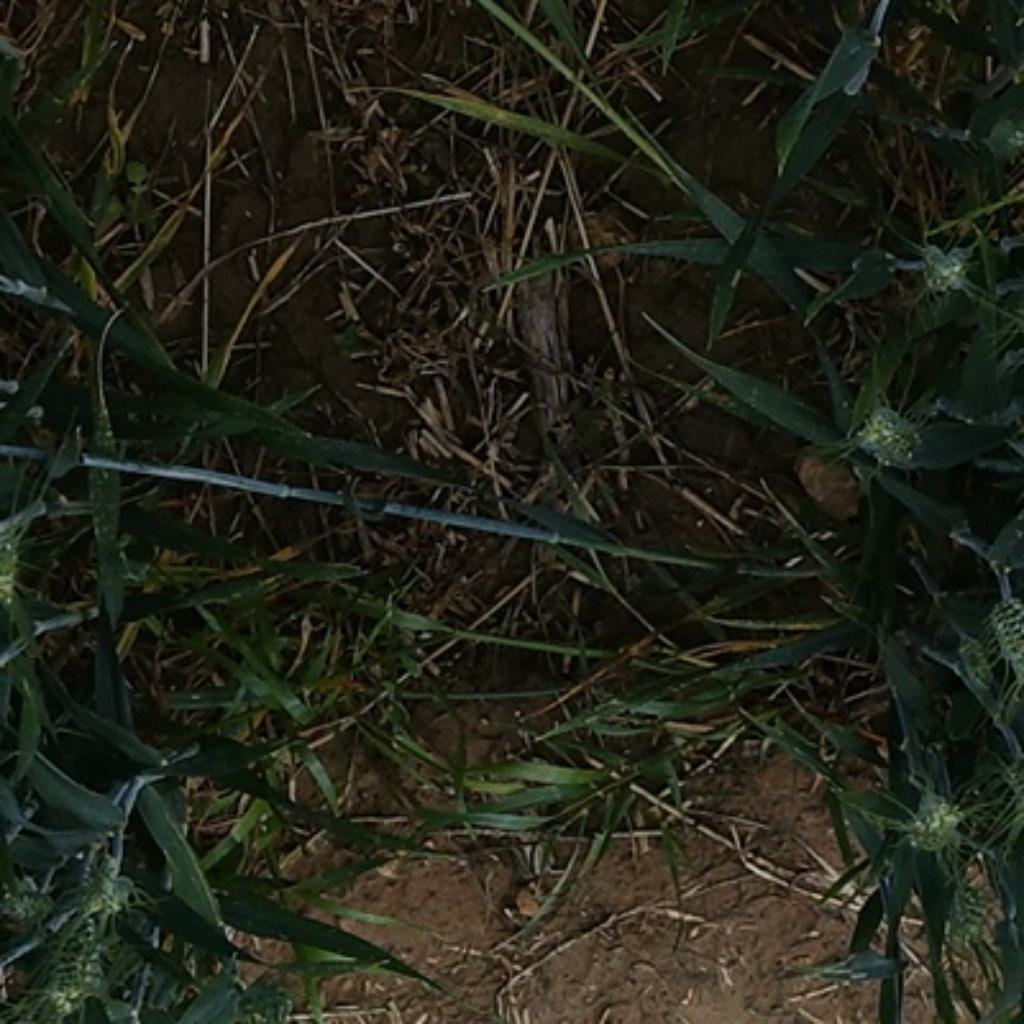
Country: France
Location: VLB
Wheat development stage: Filling